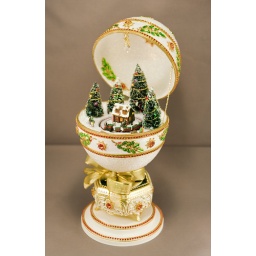
Music plays, train runs, lights in trees &amp;amp; house light up! - It's an ostrich egg...